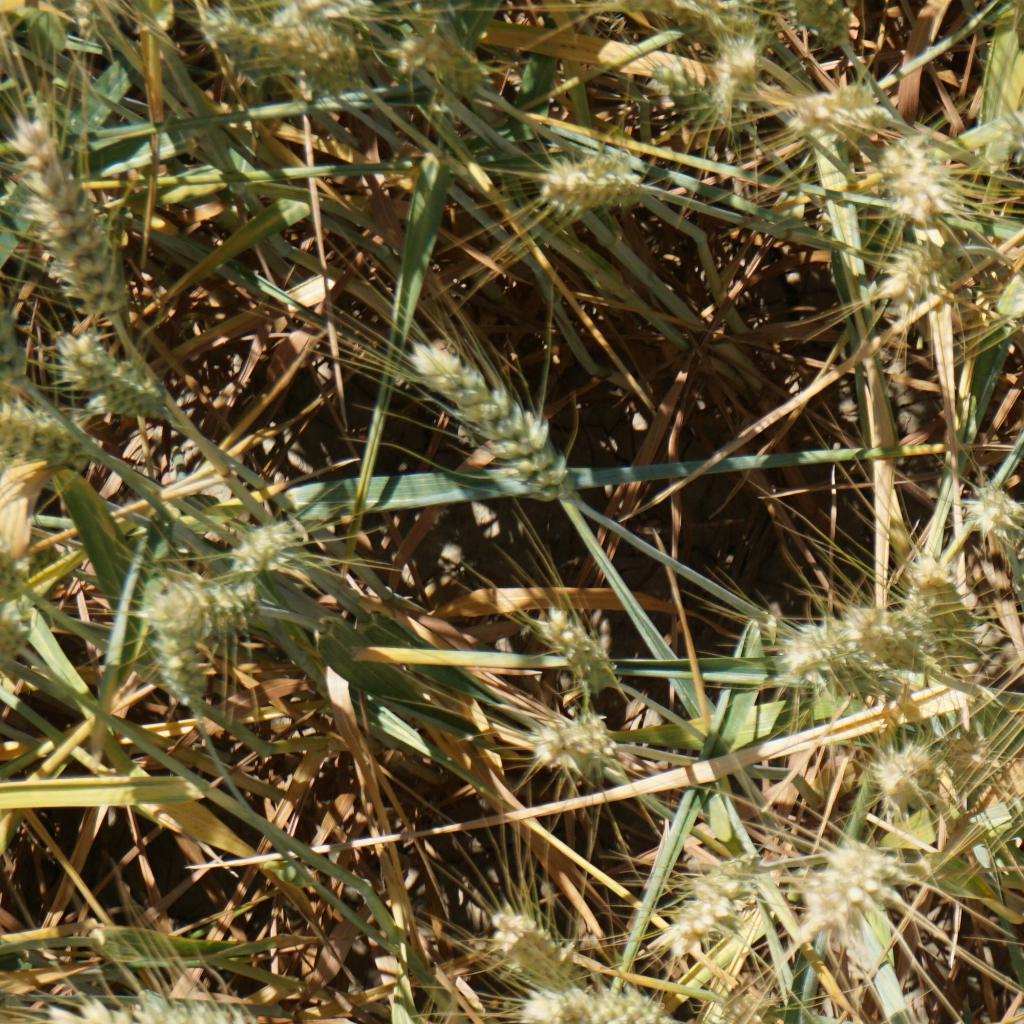
Country: France
Location: Gréoux
Wheat development stage: Filling - Ripening